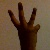
The image shows a hand gesture representing the number 6 in Indian Sign Language.